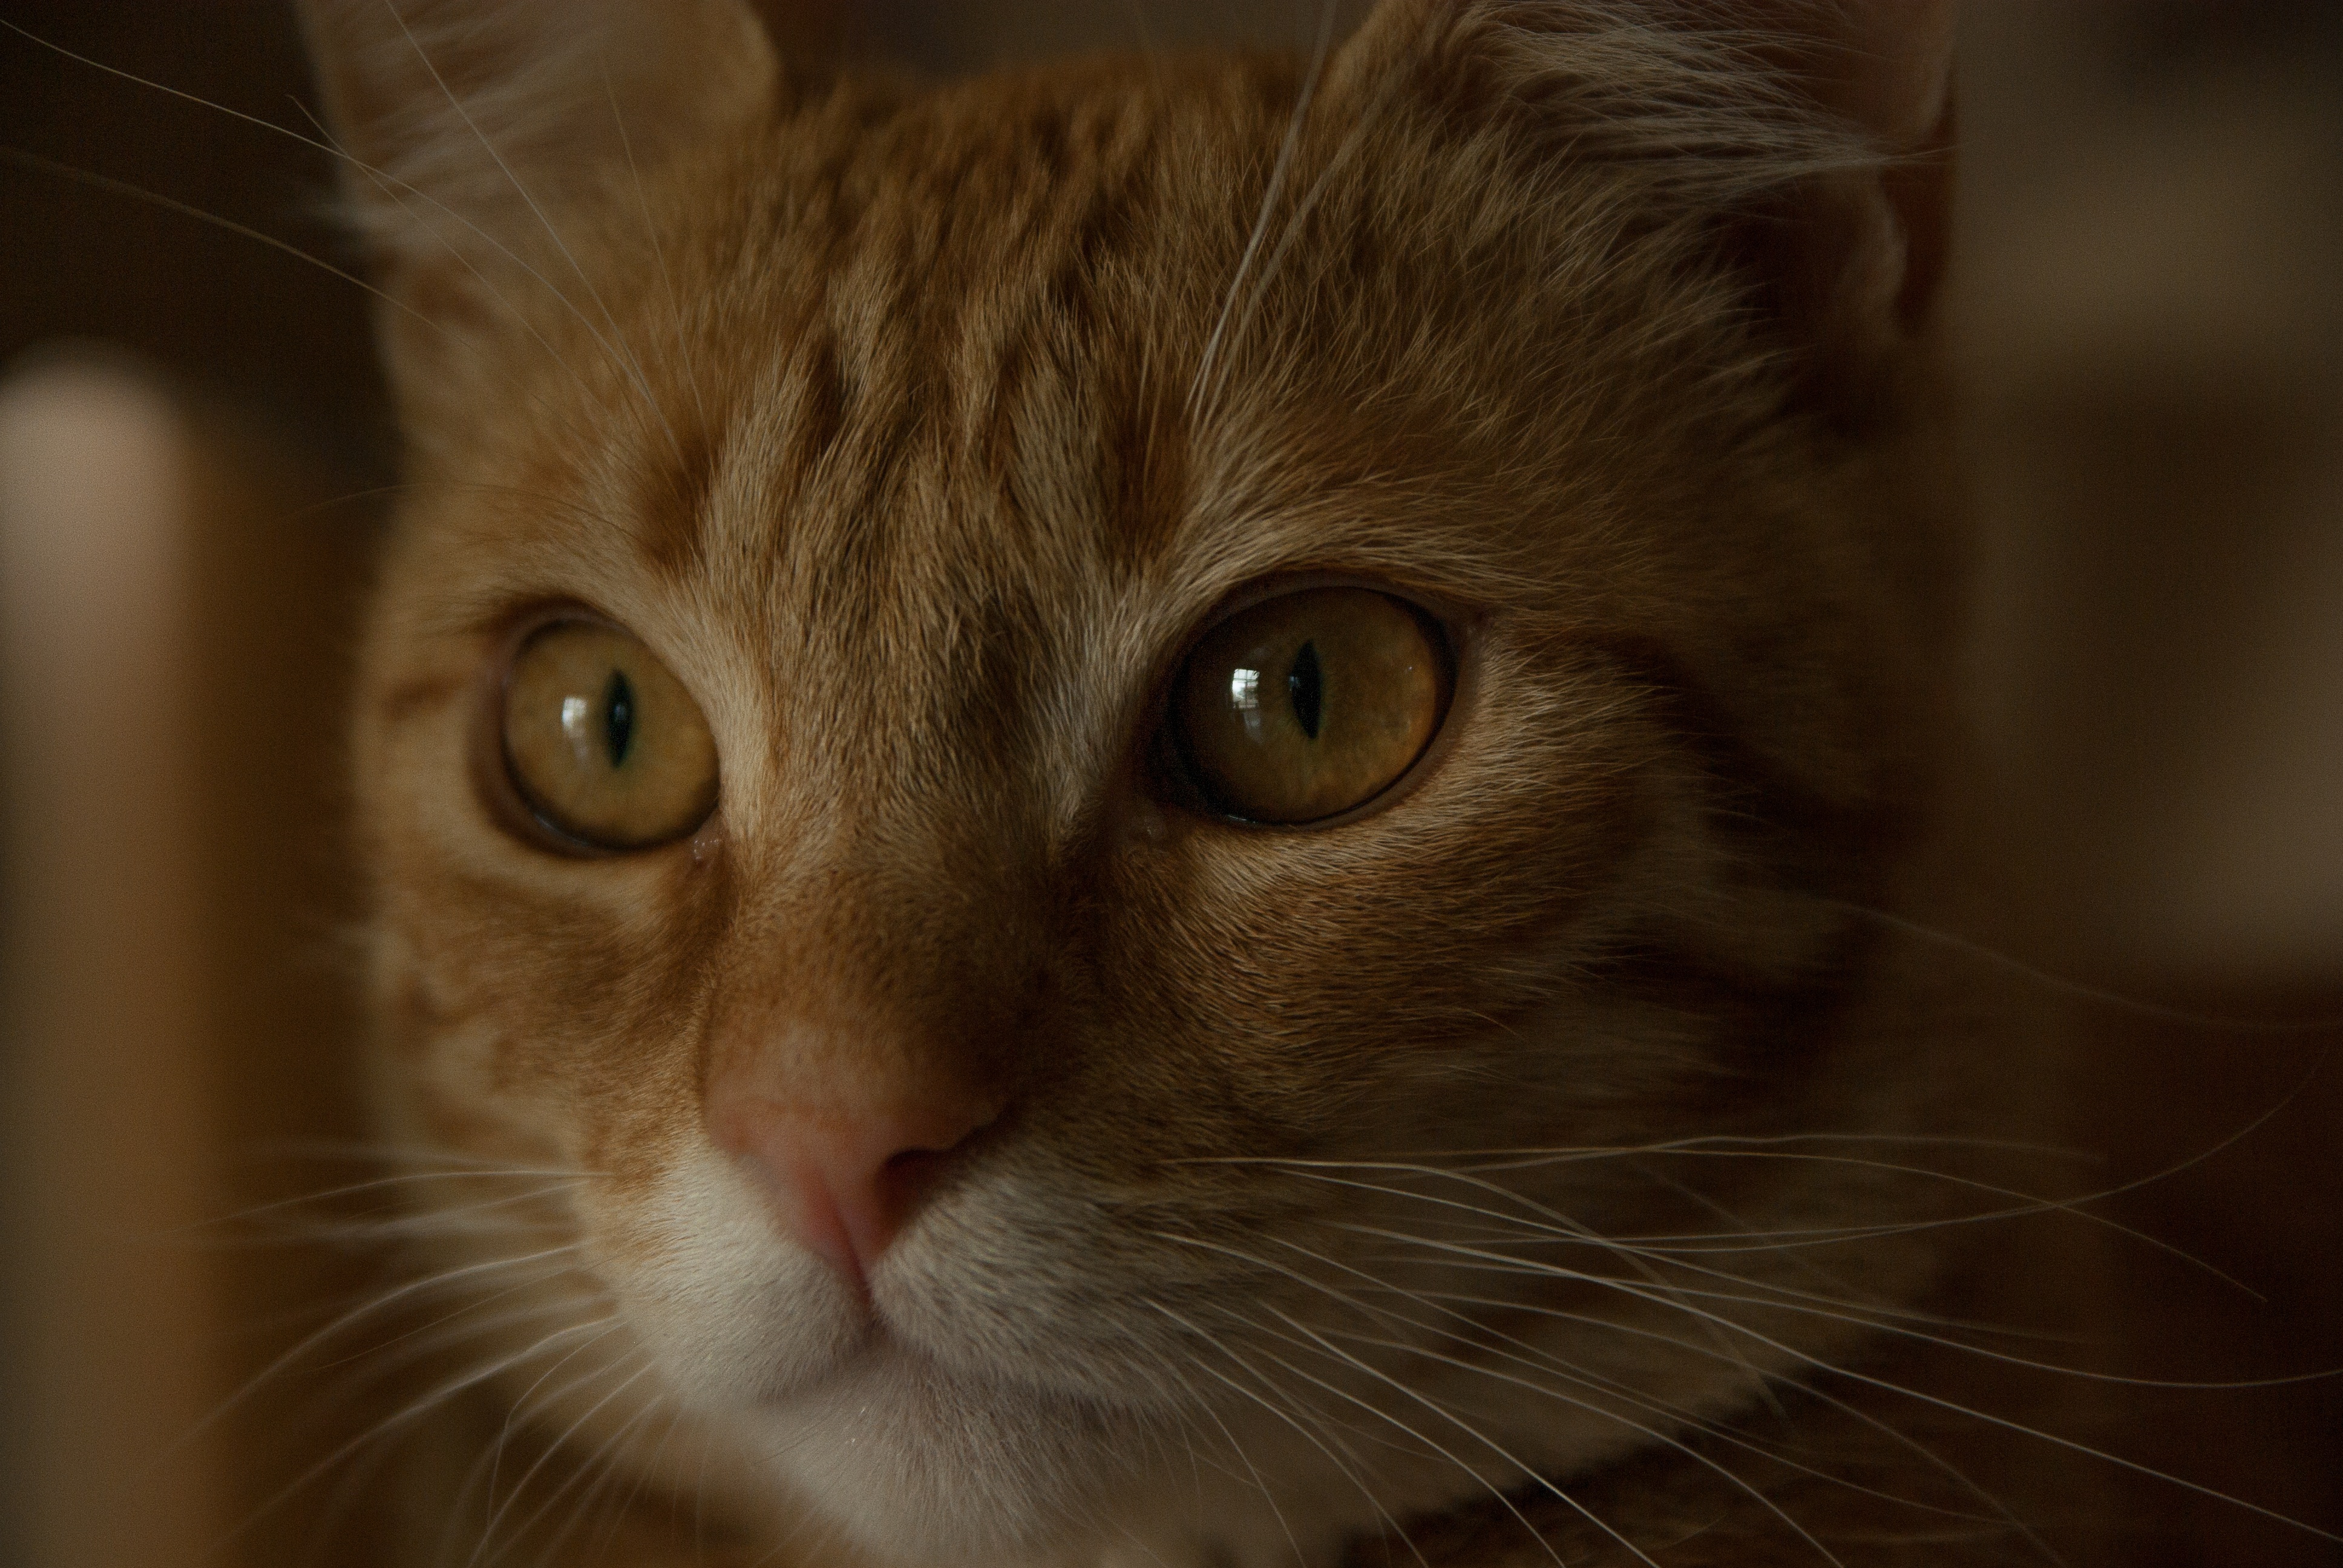
animal, cat, feline, mammal, fauna, close up, nose, whiskers, snout, moustache, vertebrate, tabby cat, small to medium sized cats, cat like mammal, carnivoran, domestic short haired cat